History of paleontology

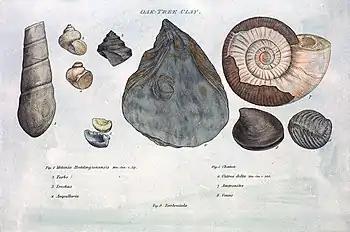
Illustration from William Smith's "Strata by Organized Fossils" (1817)

In a pioneering application of stratigraphy, William Smith, a surveyor and mining engineer, made extensive use of fossils to help correlate rock strata in different locations. He created the first geological map of England during the late 1790s and early 19th century. He established the principle of faunal succession, the idea that each strata of sedimentary rock would contain particular types of fossils, and that these would succeed one another in a predictable way even in widely separated geologic formations. At the same time, Cuvier and Alexandre Brongniart, an instructor at the Paris school of mine engineering, used similar methods in an influential study of the geology of the region around Paris.